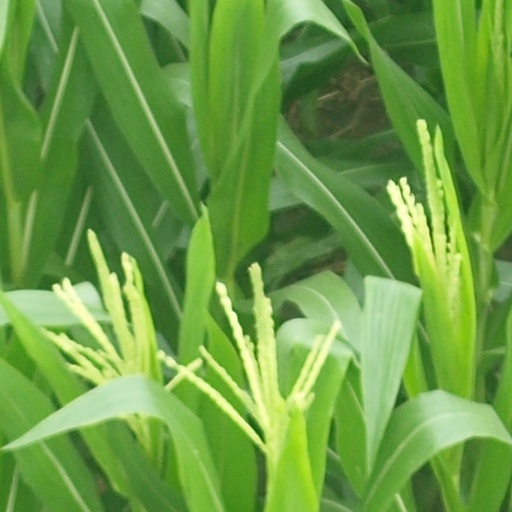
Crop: maize; corn